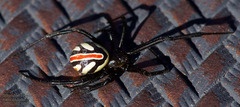
Species: Lactrodectus_hesperus